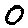
Label: 0